No Mercy (2003)

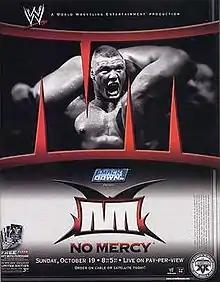
Promotional poster featuring Brock Lesnar preparing the "F5" to The Rock at SummerSlam (2002)

The 2003 No Mercy was the sixth No Mercy professional wrestling pay-per-view (PPV) event produced by World Wrestling Entertainment (WWE). It was held exclusively for wrestlers from the promotion's SmackDown! brand division. The event took place on October 19, 2003, at the 1st Mariner Arena in Baltimore, Maryland.